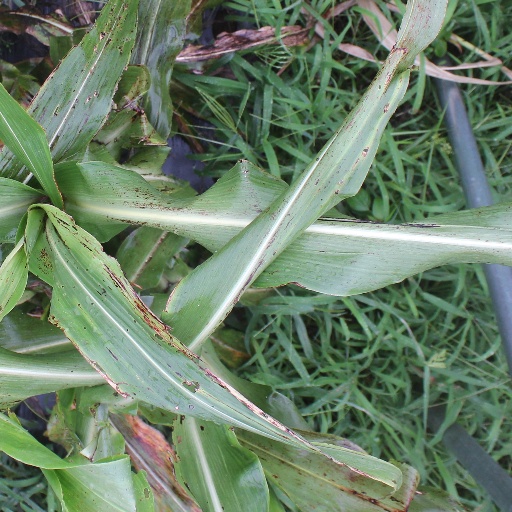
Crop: sorghum